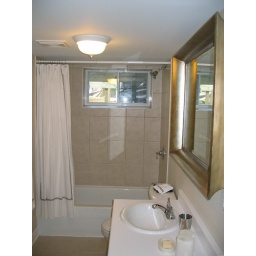
Guest bathroom without deck over window